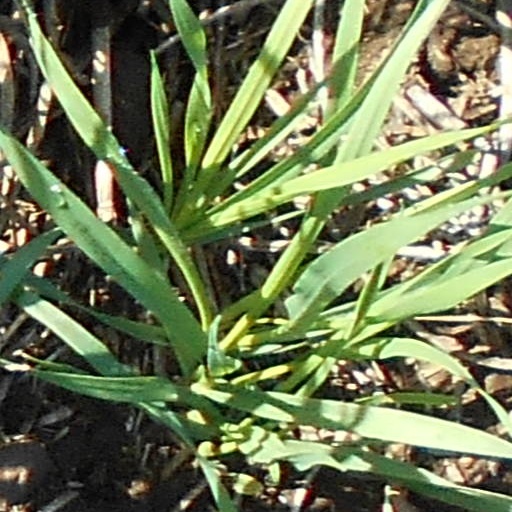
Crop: wheat